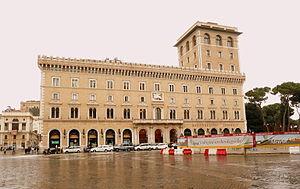
"Les tours de Rome sont des constructions anciennes emblématiques de l'époque médiévale de la ville de Rome. Elles sont caractéristiques de la puissance et de la domination de plusieurs familles nobles, en particulier dans la période entre 900 et 1300. À l'époque on en comptait plus de 300, ce qui valait à la cité de surnom de ""Roma turrita"".